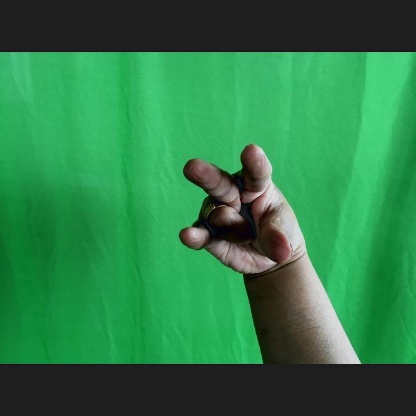
Mudra: Kangulam